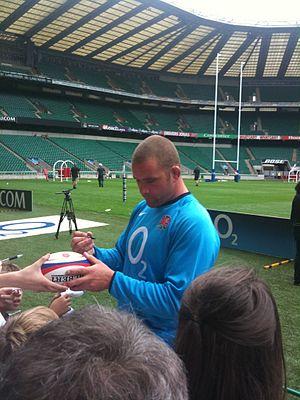
Philip John Vickery, dit Phil Vickery, membre de l'Ordre de l'Empire britannique, né le 14 mars 1976 à Barnstaple, est un ancien joueur de rugby à XV international anglais. Il évoluait au poste de pilier droit tant en sélection nationale qu'au sein de l'effectif des London Wasps.